Tourette syndrome

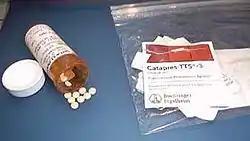
Clonidine is one of the medications typically tried first when medication is needed for Tourette's.

Because people with milder symptoms are unlikely to be referred to specialty clinics, studies of Tourette's have an inherent bias towards more severe cases. When symptoms are severe enough to warrant referral to clinics, ADHD and OCD are often also found. In specialty clinics, 30% of those with TS also have mood or anxiety disorders or disruptive behaviors. In the absence of ADHD, tic disorders do not appear to be associated with disruptive behavior or functional impairment, while impairment in school, family, or peer relations is greater in those who have more comorbid conditions. When ADHD is present along with tics, the occurrence of conduct disorder and oppositional defiant disorder increases. Aggressive behaviors and angry outbursts in people with TS are not well understood; they are not associated with severe tics, but are connected with the presence of ADHD. ADHD may also contribute to higher rates of anxiety, and aggression and anger control problems are more likely when both OCD and ADHD co-occur with Tourette's.